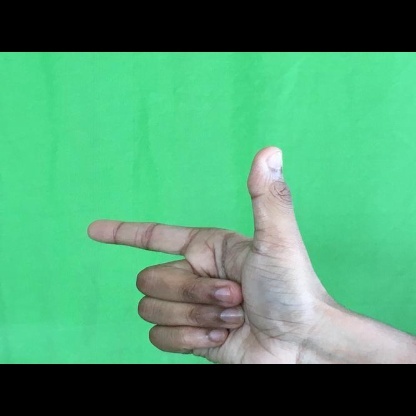
Mudra: Chandrakala